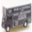
Label: truck